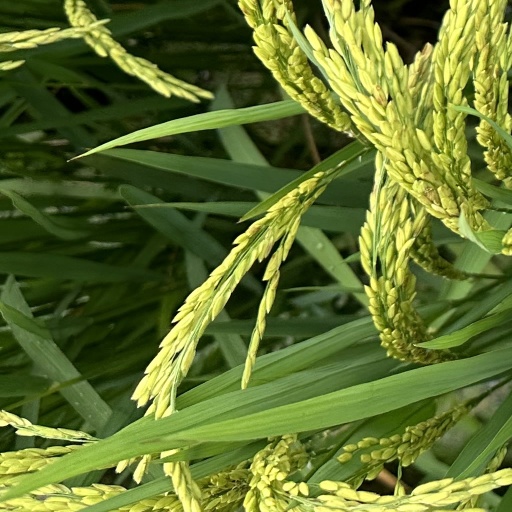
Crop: rice